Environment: real
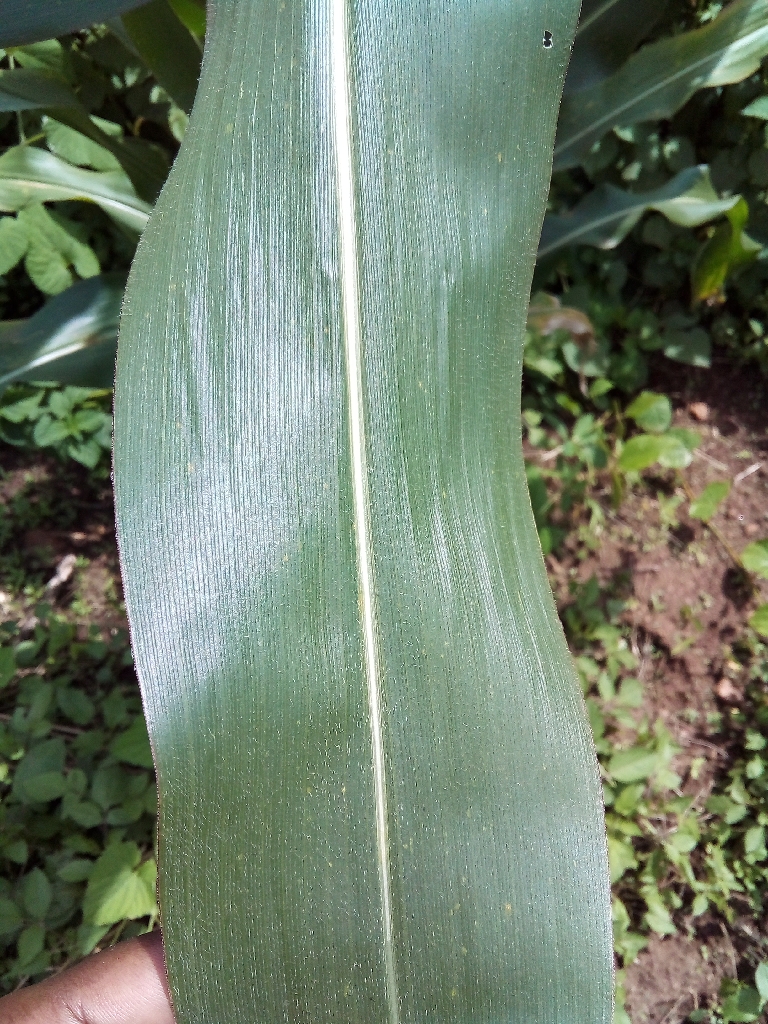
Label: healthy